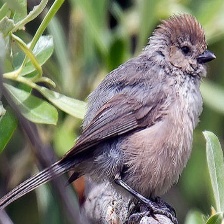
Species: WRENTIT
Scientific name: CHAMAEA FASCIATA